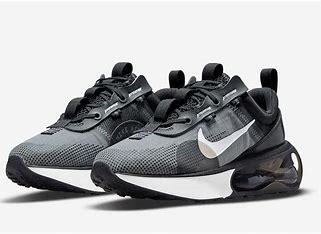
Brand: Nike
Model: Air Max 2021